Killing of Yacoub Abu Al-Qia'an

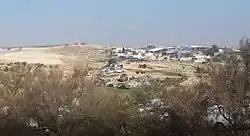
Umm al-Hiran general view.

Yacoub Mousa Abu Al-Qia'an (also translit: al-Kiyan, Qi'an, Alkian, and al-Kaeean) was a 47-year-old Israeli Bedouin school teacher who was killed by the police while houses in his home village Umm al-Hiran were being demolished in January 2017. Following his killing, the police and several Israeli ministers, including Prime Minister Benjamin Netanyahu, falsely accused Abu Al-Qia'an of having been a terrorist and affiliated with the Islamic State. In September 2020, Netanyahu apologized to Abu al-Qia'an's family, claiming that the police had misled him.